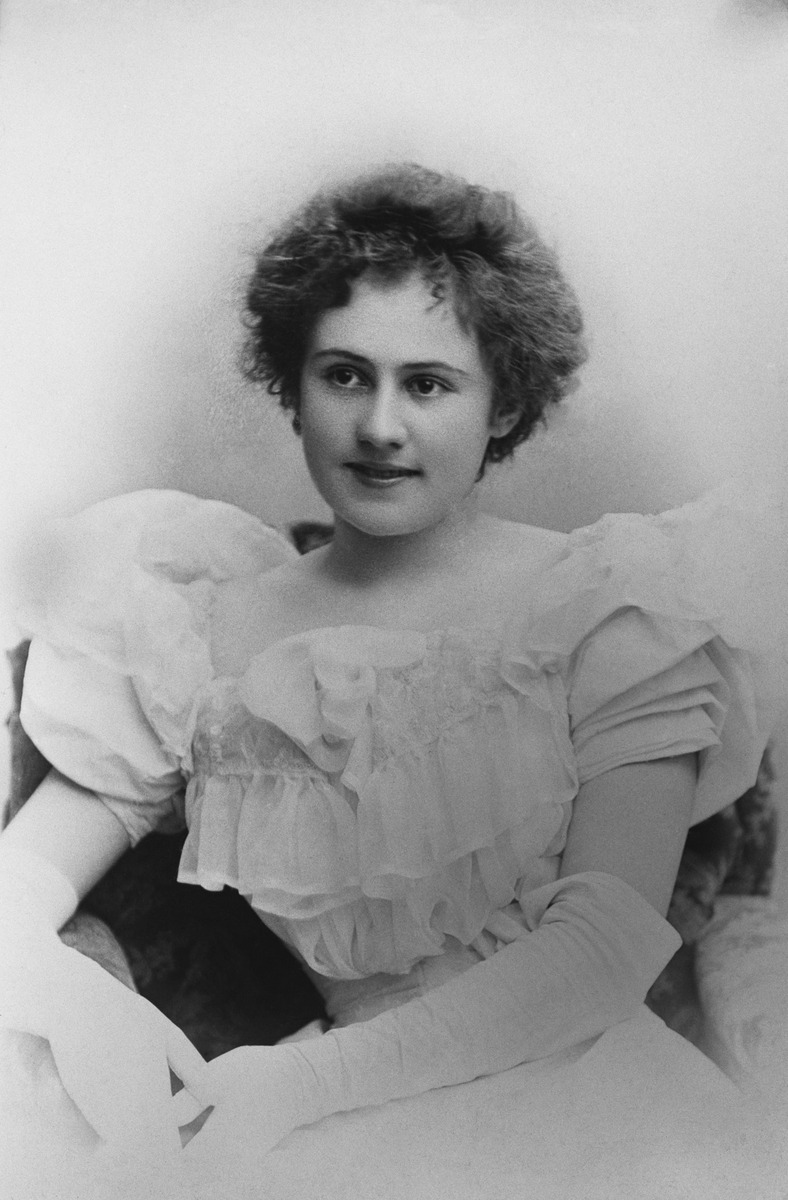
Laulajatar Aino Ackté
sisällön kuvaus: Laulajatar Aino Ackté. mustavalkoinen
Kuvaaja: Stålberg, valokuvaaja
Ajankohta: kuvausaika 1890 n.
Paikka: Suomi, Uusimaa, Helsinki, Helsinki
Aiheet: musiikki, ooppera, juhlavaatteet, taide, ihmiset